Door problem

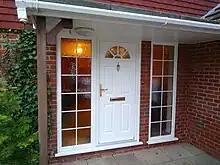
A door is an example of a complex feature that is seemingly trivial to implement correctly.

In the original description of the analogy, Liz England justifies and explains the job requirements of a designer and how complex the job actually is compared to how the requirements are initially posed (making a door). She uses the idea of implementing a door into a video game as an analogy. While the task of putting a door in a video game may sound initially simple, the problem is revealed to be multifaceted, with many different issues to consider. Various questions about how the doors will be specifically implemented are posed. The questions range from mundane to logically complex, such as if there are any doors in the game at all up to how to handle culling and unloading areas behind a closed door. Liz England asserts that "[someone] has to solve The Door Problem, and that someone is a designer".